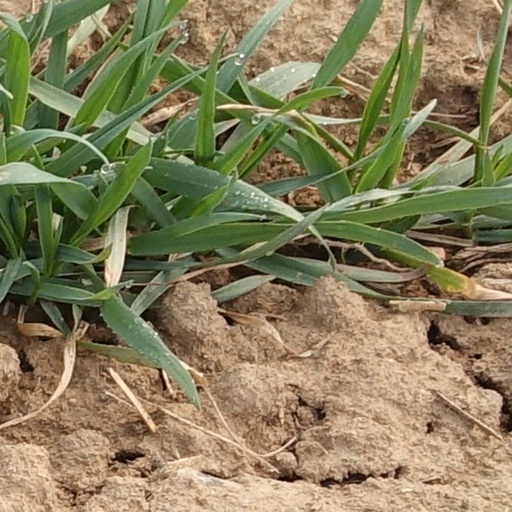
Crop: wheat